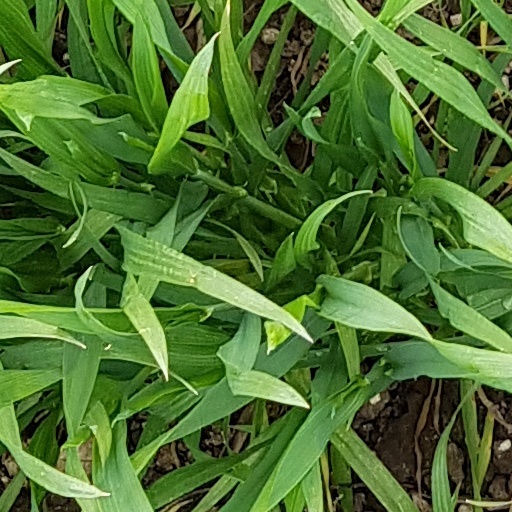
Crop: wheat